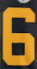
Number: 6